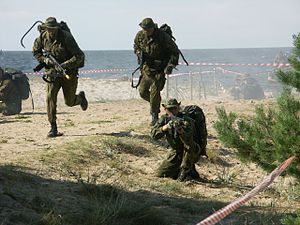
Erna Raid
Erna Raid (2005)
Erna Raid er en militærkonkurrence, der afholdes hvert år i Estland.